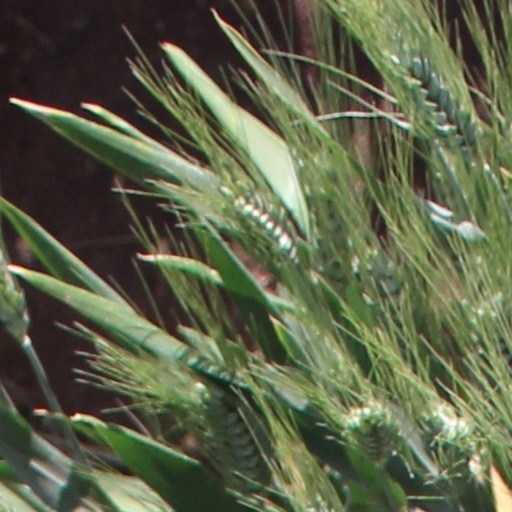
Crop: wheat